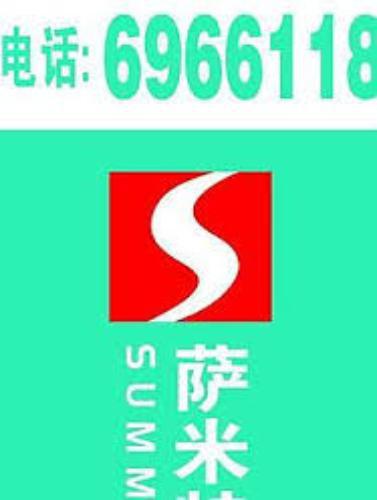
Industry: Others